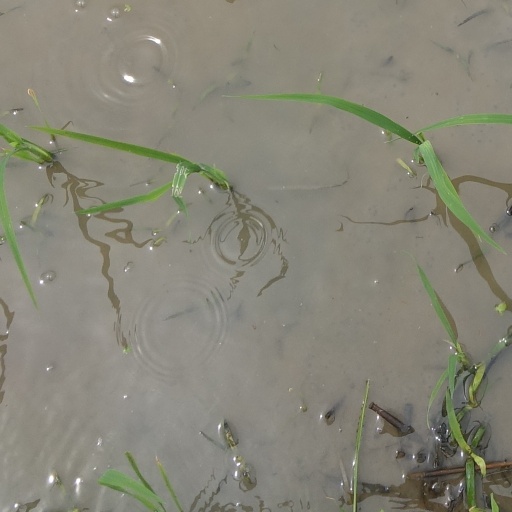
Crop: rice